Durango

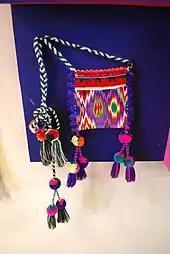
Small Tepehuan carrying bag in traditional design

Textile work is produced all over the state, using cotton, ixtle, and wool usually to make clothing. Cloth made with both backstrap and pedal looms are found frequently, but the most-commonly made items are knitted. Embroidery is also widespread.